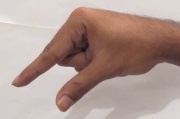
ASL sign: Q